Health in Turkey

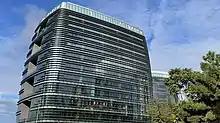
Acıbadem Headquarters and Hospital in Istanbul

In 2016 it was estimated that 13.2% of the population had diabetes and there is an increasing trend in the prevalence of diabetes. The main cause of this could be the fact that over Nearly 2 in 3 Turks are overweight and that 1 in 3 are obese.